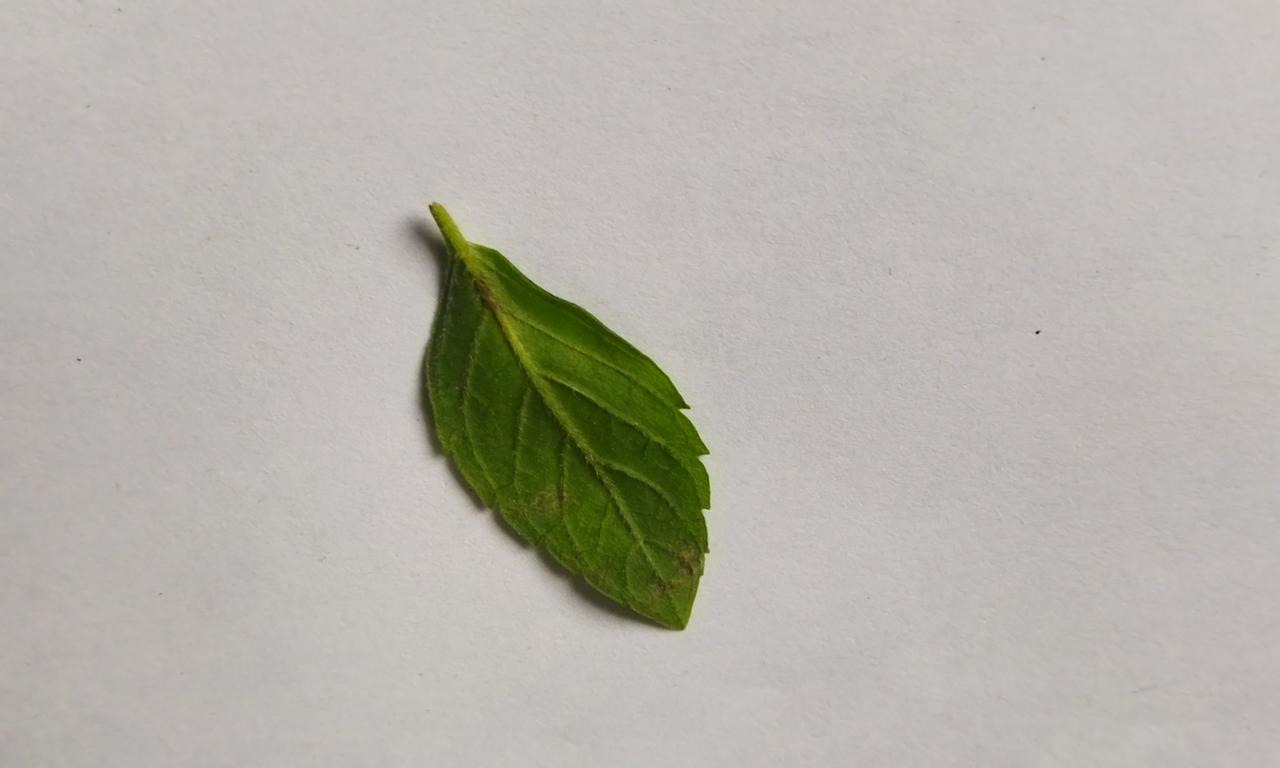
Label: Fresh